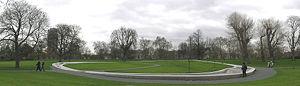
La fontaine commémorative Diana princesse de Galles a été conçue en pensant aux enfants. Elle est située dans Hyde Park à Londres, au sud du lac Serpentine et à l'est de la galerie de Serpentine. La première pierre a été posée en septembre 2003 et la fontaine fut inaugurée par la reine Élisabeth II en juillet 2004.